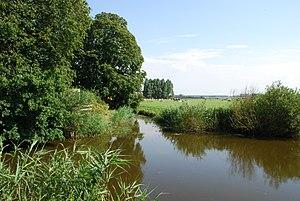
Le Fivel est un ancien fleuve néerlandais de la province de Groningue. Le Fivel est en grande partie ensablé ; seuls certains tronçons de son trajet persistent, intégrés aujourd'hui au système de fossés et de wateringues du nord de la province de Groningue.